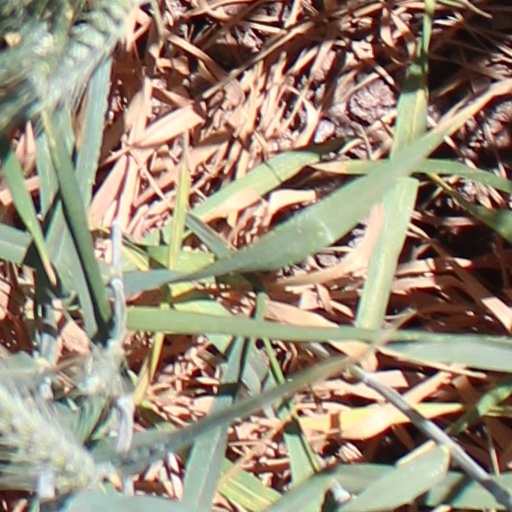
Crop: wheat